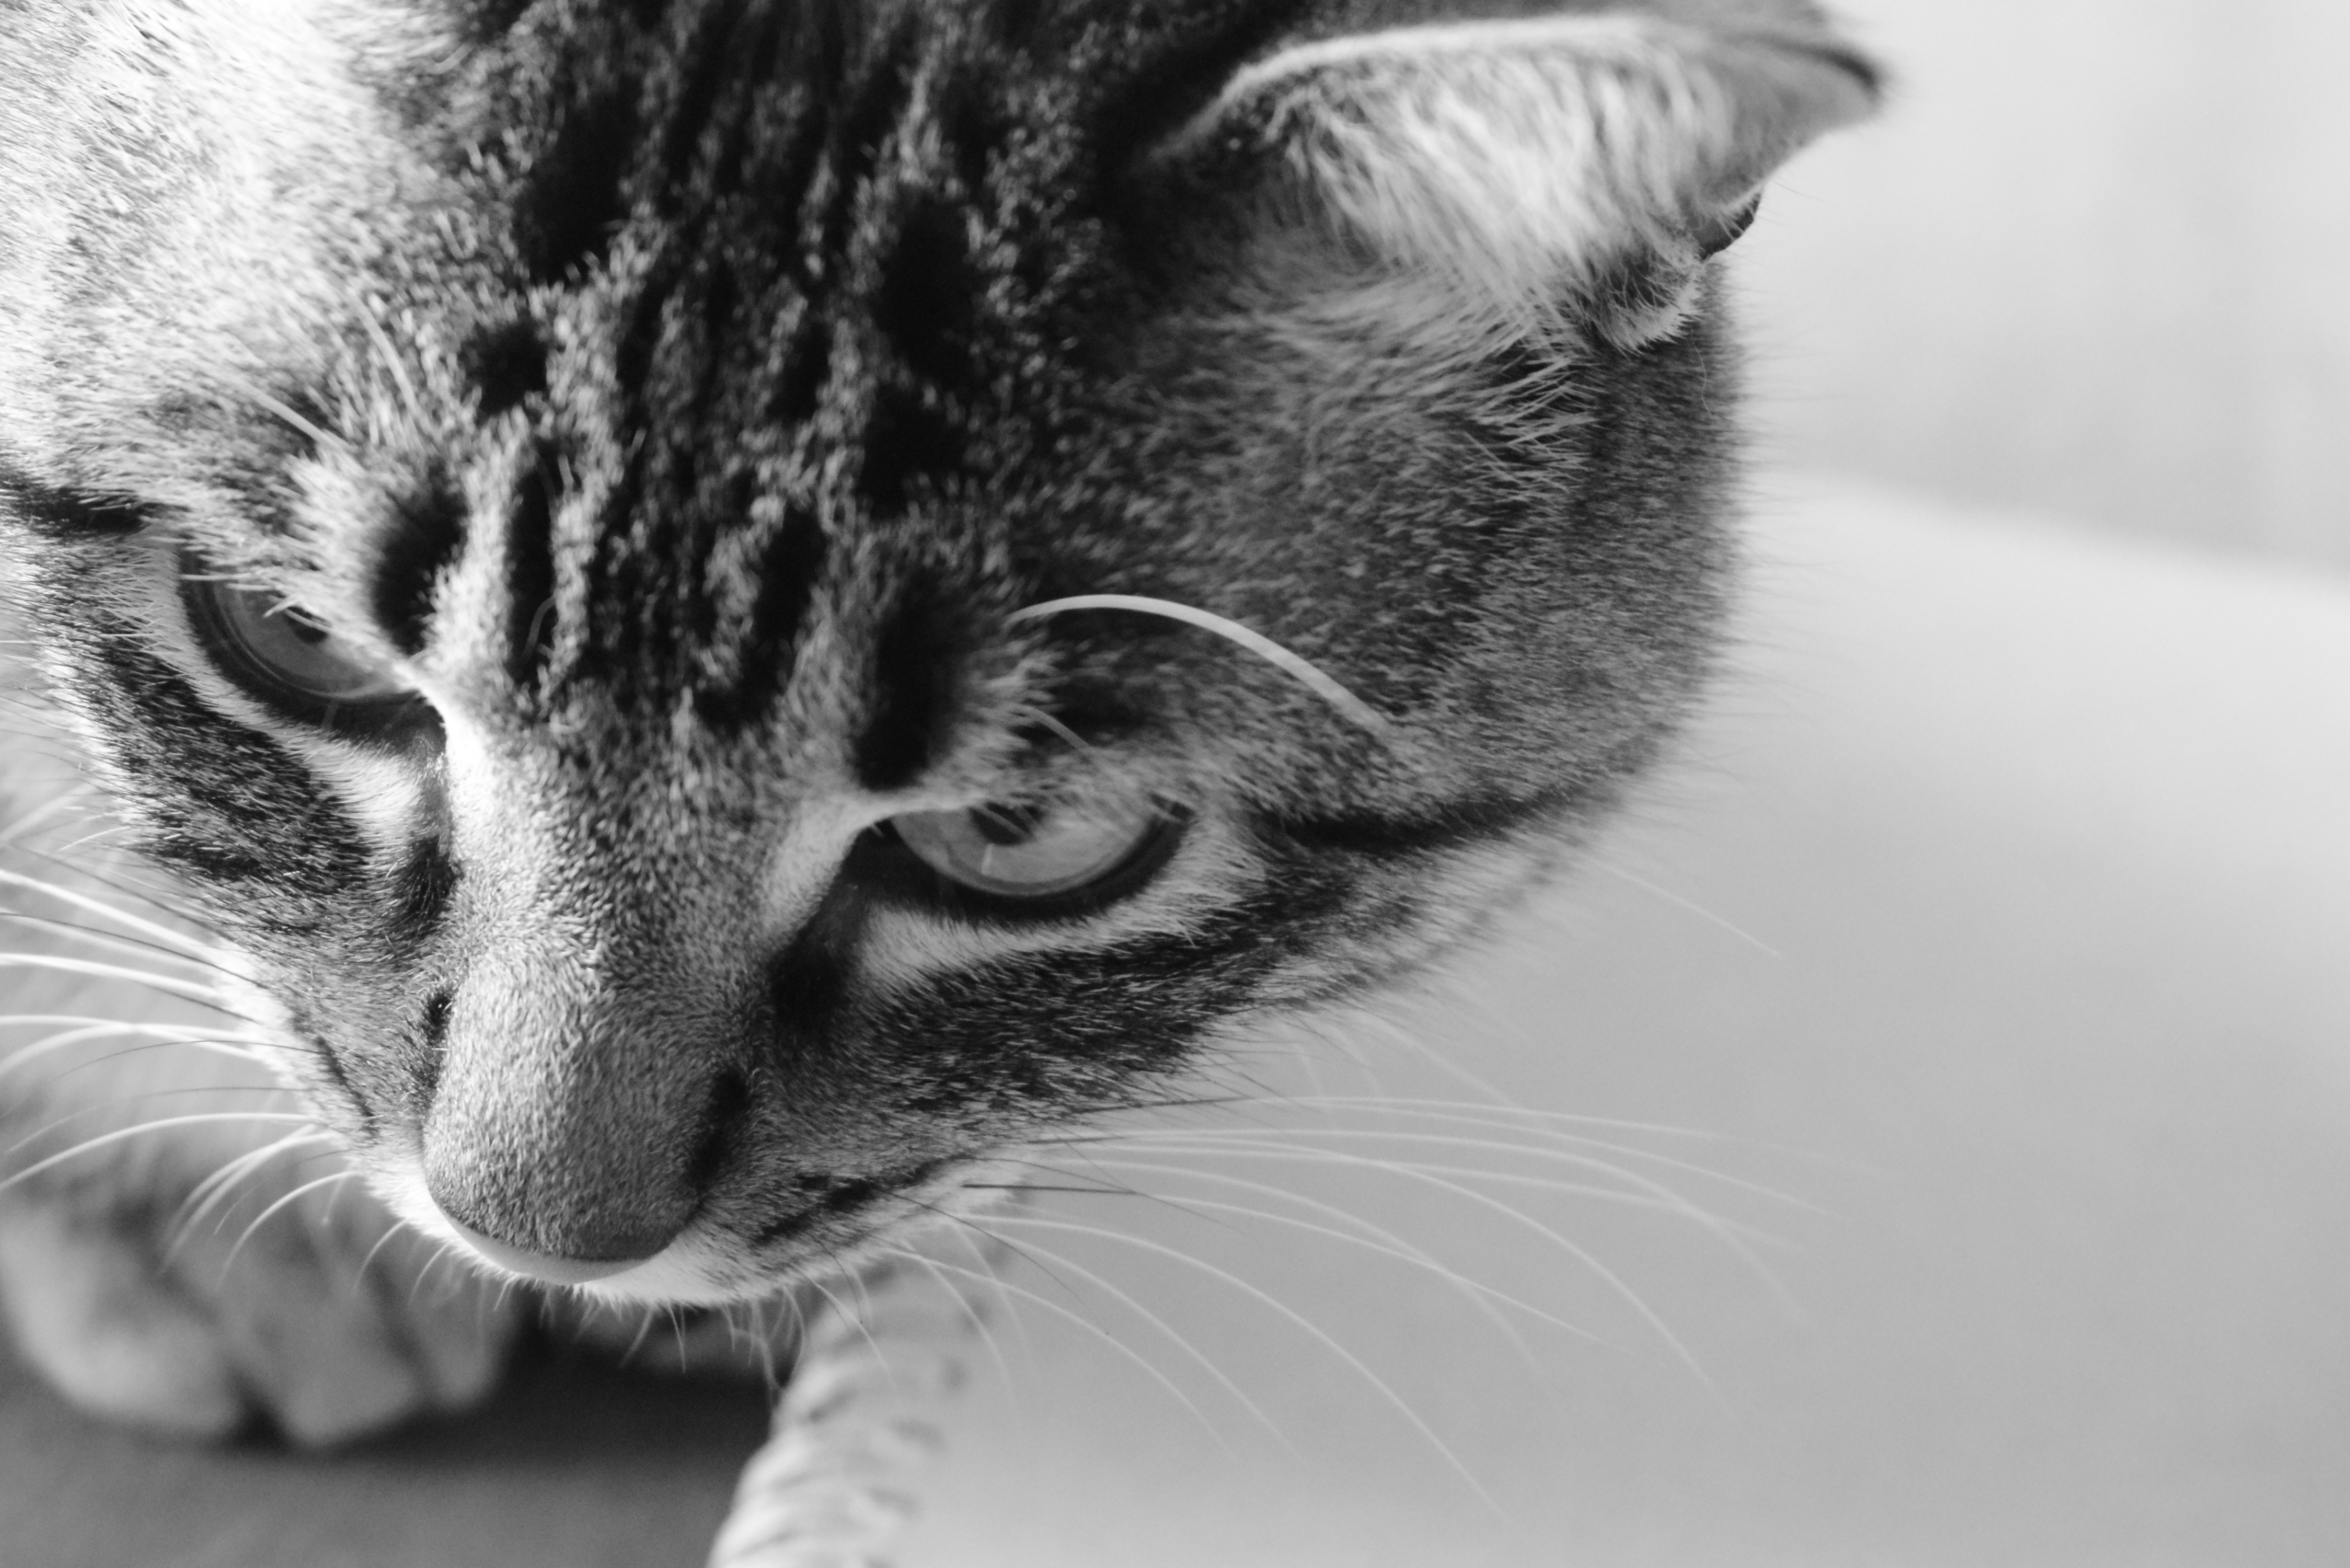
black and white, animal, pet, kitten, cat, feline, mammal, monochrome, yawn, close up, nose, whiskers, snout, drawing, animals, look, vertebrate, nice, pact, tabby cat, cat home, european shorthair, monochrome photography, small to medium sized cats, cat like mammal, american shorthair, domestic feline